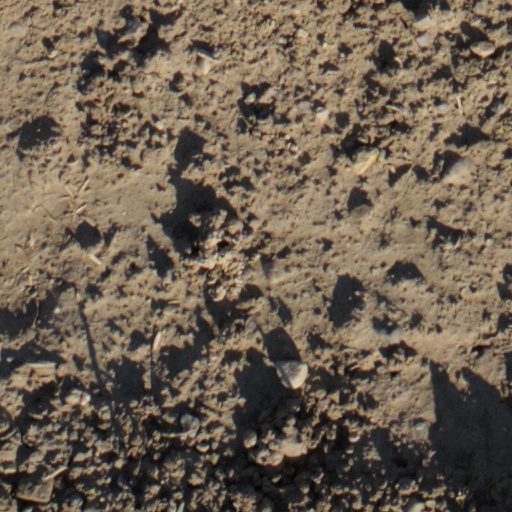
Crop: wheat